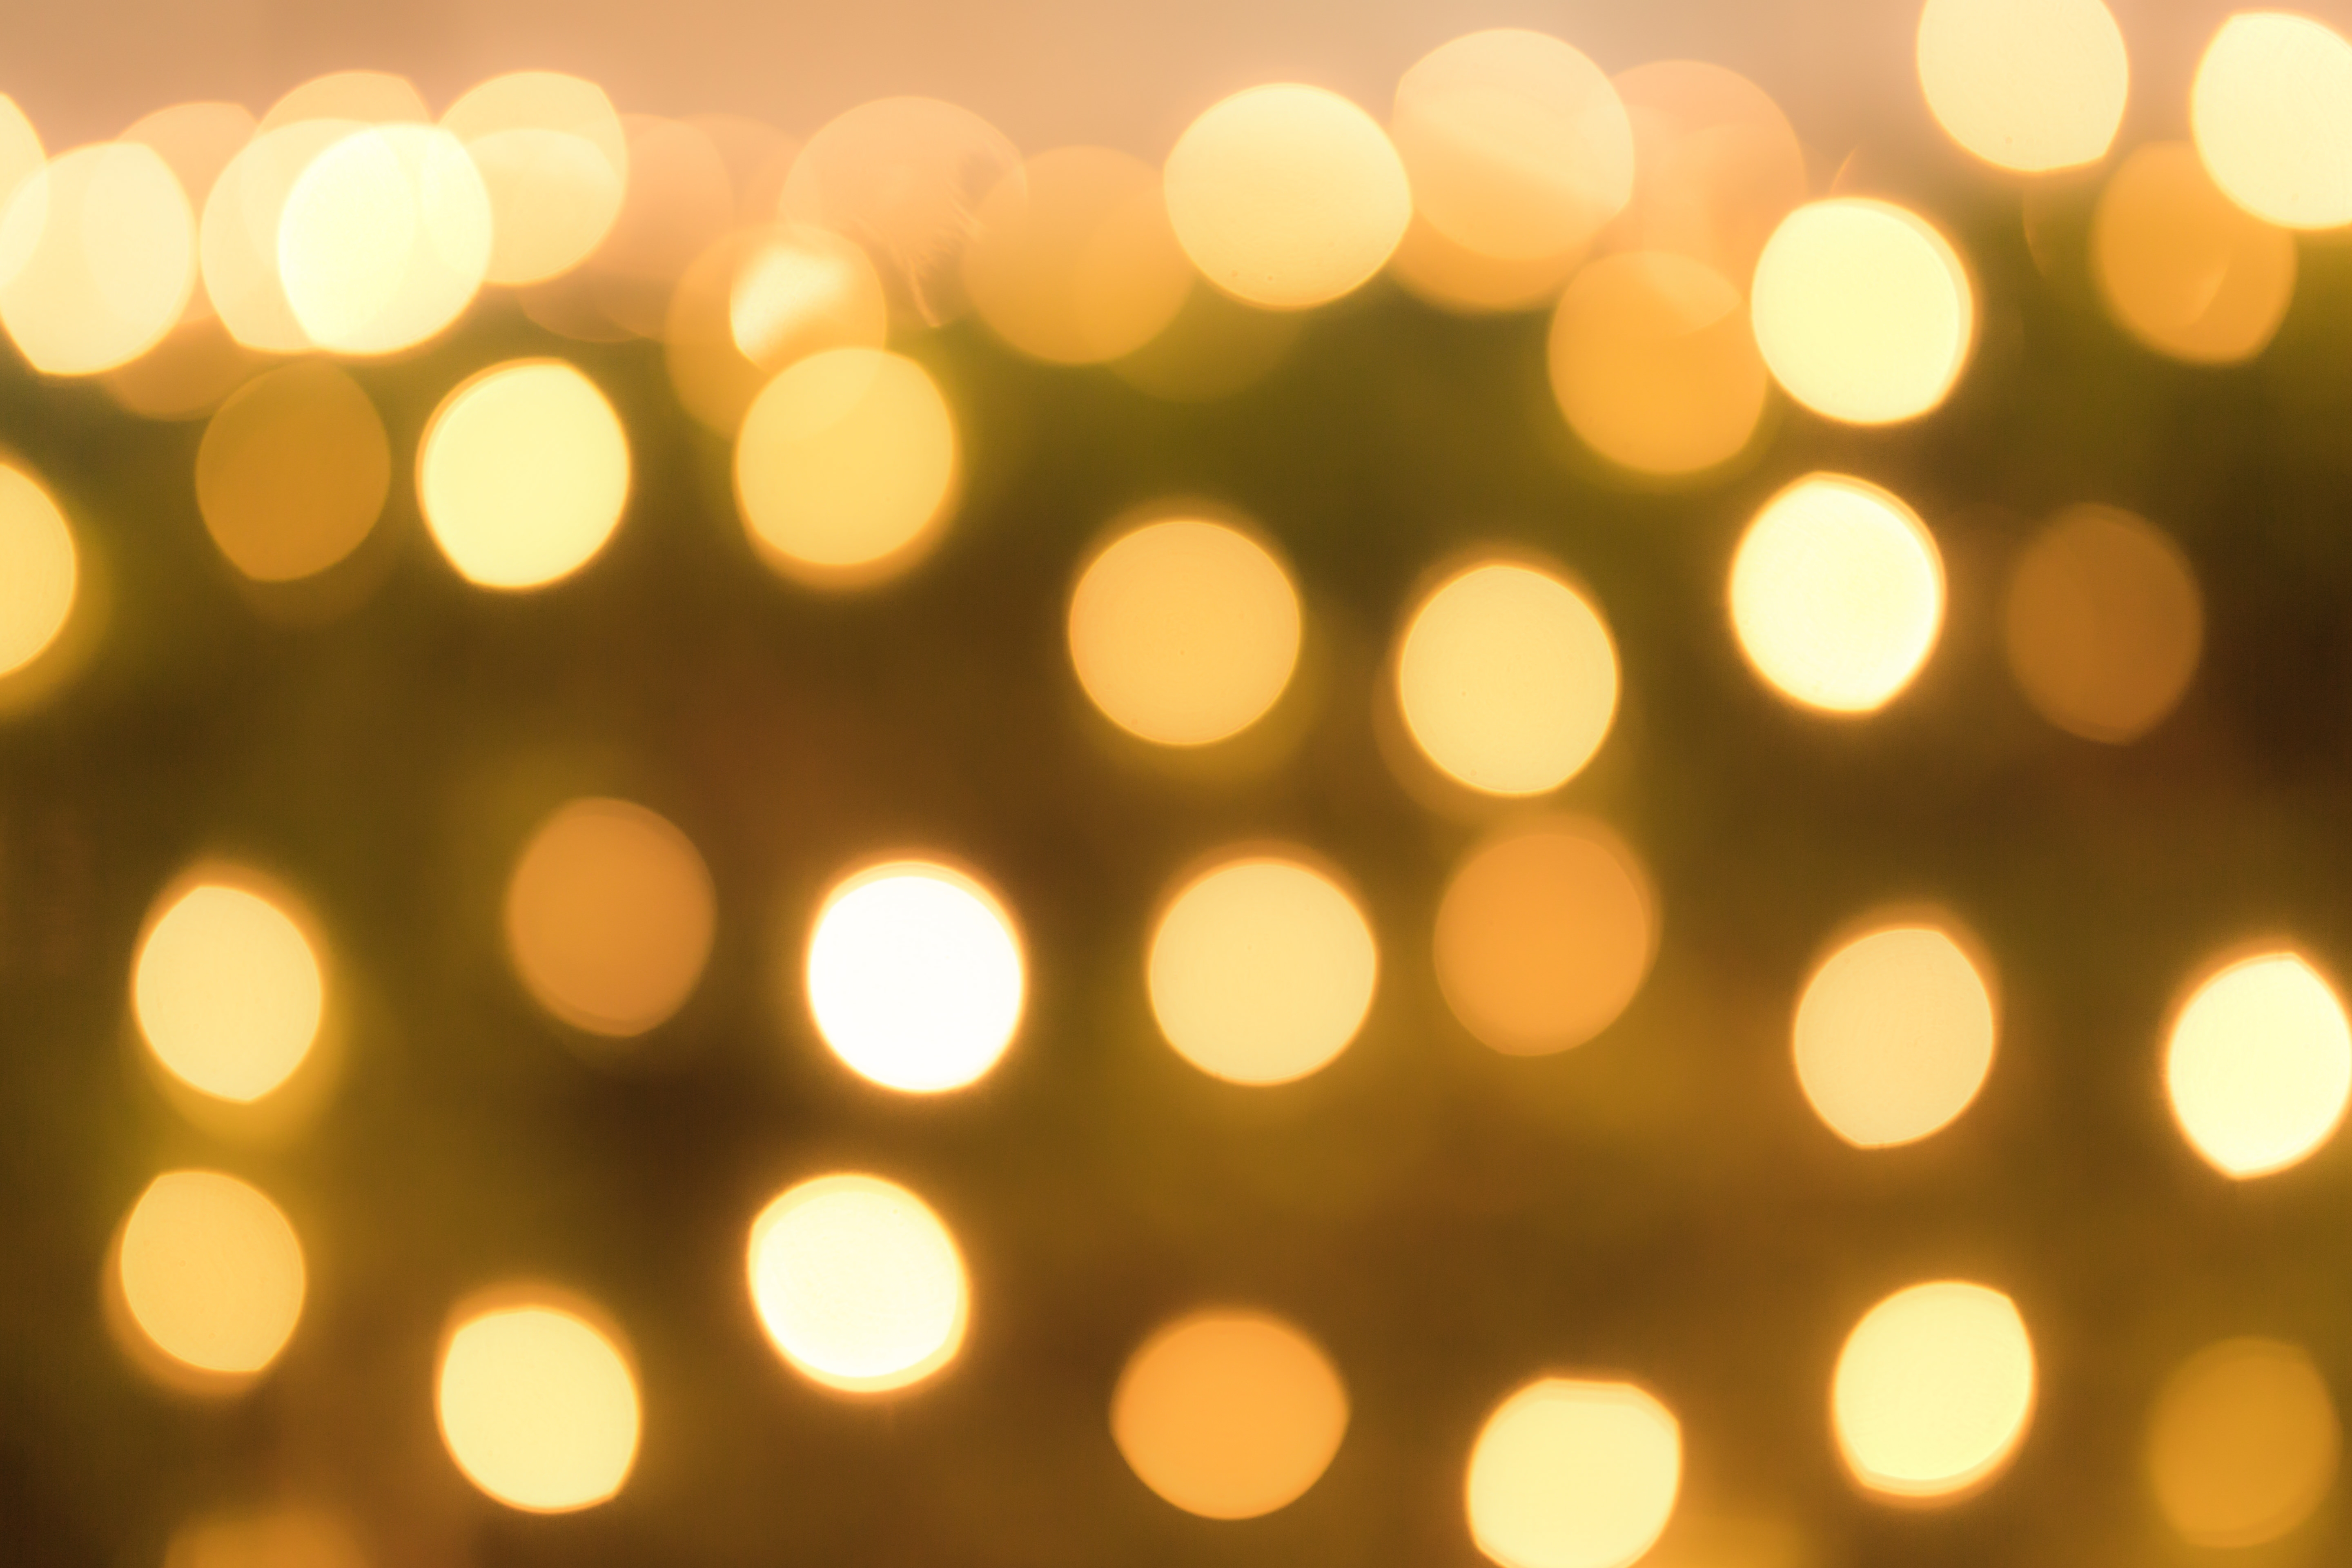
art, light, lighting, yellow, design, pattern, circle, christmas lights, metal